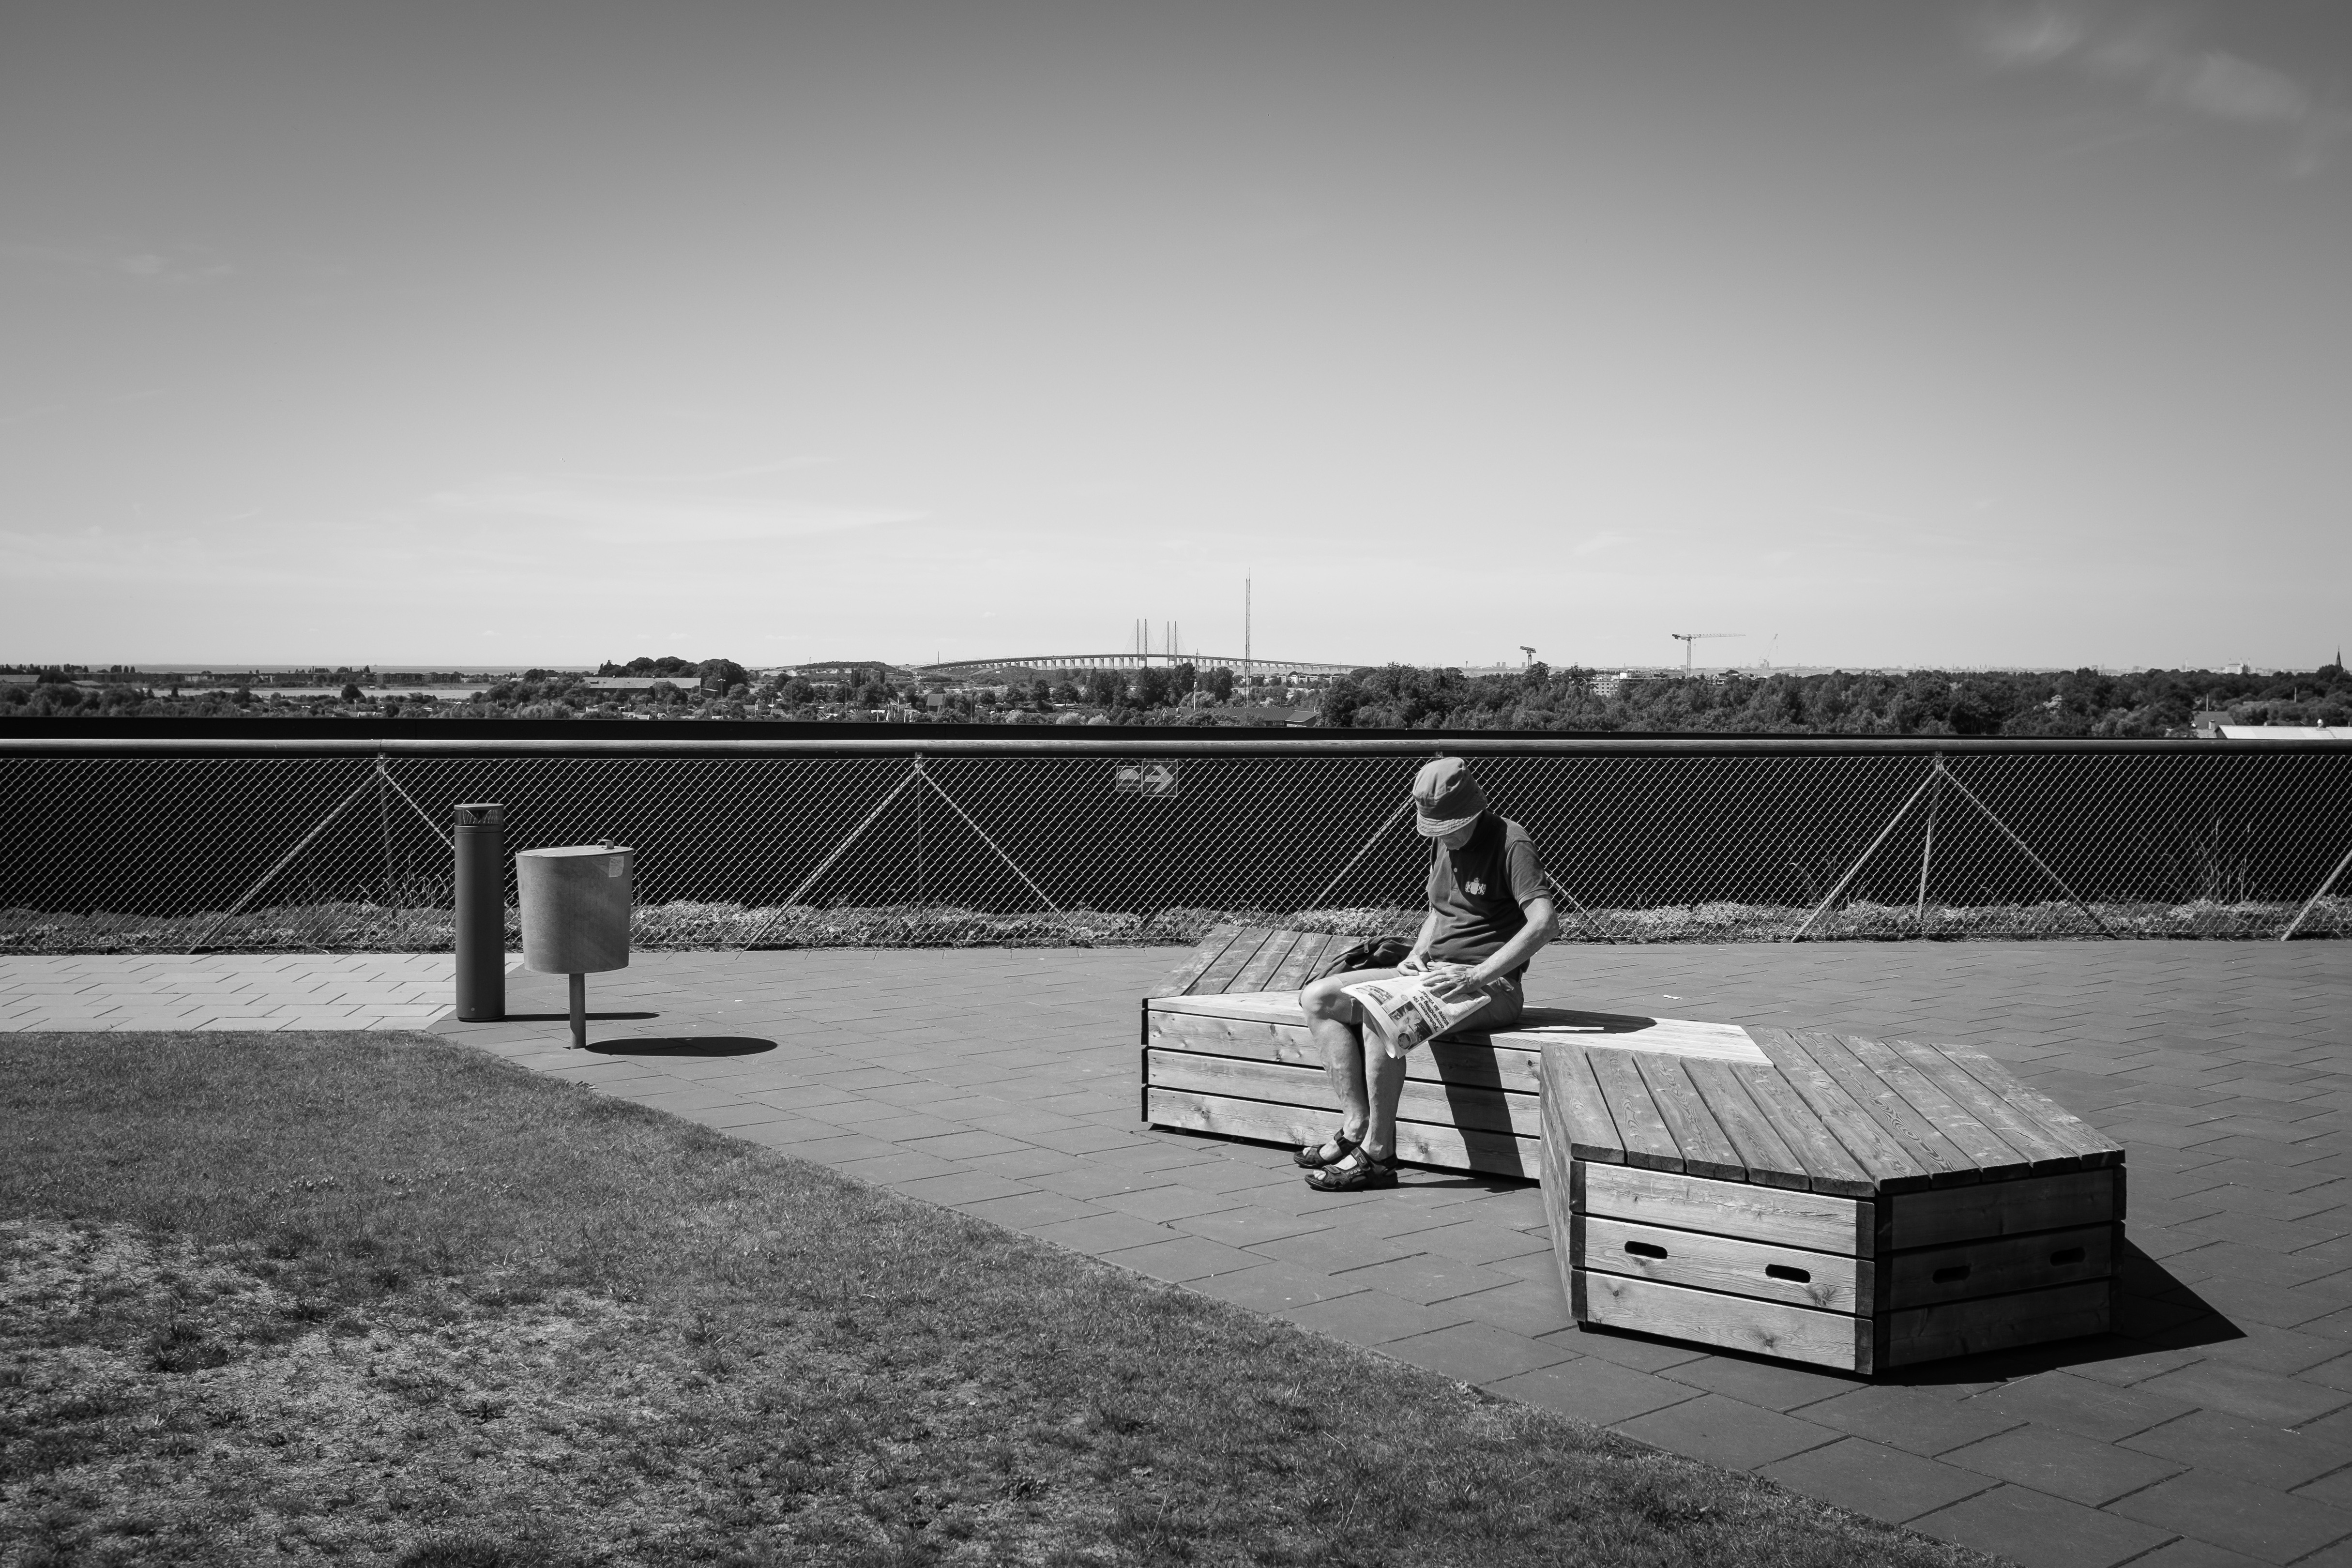
black and white, structure, white, photography, black, monochrome, stadium, photograph, image, shape, monochrome photography, sport venue